New York State Route 306

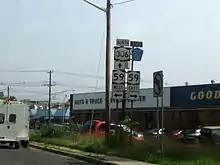
NY 306 begins here at NY 59. It used to begin at the New Jersey state line and encompass all of current CR 73.

When NY 306 was assigned as part of the 1930 renumbering of state highways in New York, it extended from the New Jersey state line in the south to Willow Grove Road (then part of NY 210) in the north via East Saddle River Road, Monsey–Ladentown Road, and Call Hollow Road. NY 306 was truncated to its current northern terminus at US 202 in Ramapo (now part of the village of Pomona) and to its modern southern end at NY 59 in Monsey . The former extensions of NY 306 are now largely maintained by Rockland County as CR 73 (East Saddle River Road) and CR 75 (Call Hollow Road north of the Ramapo town line). The current southern terminus of NY 306 in Monsey was the proposed southwestern terminus of the Spring Valley Bypass, a bypass of NY 45 and NY 59 that was never built.